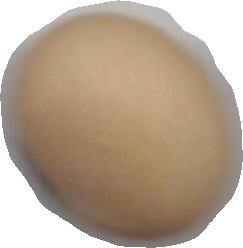
Variety: Anjasmoro